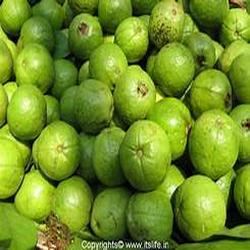
Label: Guava